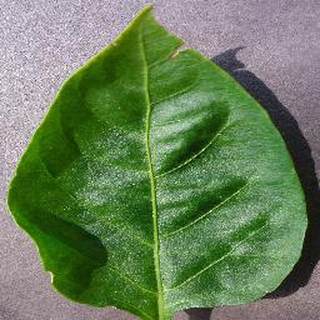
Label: healthy_bell_pepper